Lost (TV series)

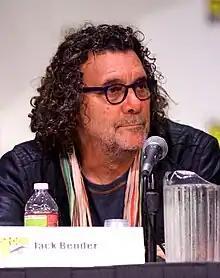
Jack Bender directed the most episodes of the series and also served as an executive producer.

"Lost" was filmed on Panavision 35 mm cameras almost entirely on the Hawaiian island of Oahu, given the easily accessible, wide diversity of filming locations. The original island scenes for the pilot were filmed at Mokulē'ia Beach, near the northwest tip of the island. Later beach scenes take place in secluded spots of the famous North Shore. Cave scenes in the first season were filmed on a sound stage built at a Xerox parts warehouse, which had been empty since an employee mass shooting took place there in 1999. In 2006, the sound-stage and production offices moved to the Hawaii Film Office-operated Hawaii Film Studio, where the sets depicting Season 2's "Swan Station" and Season 3's "Hydra Station" interiors were built.